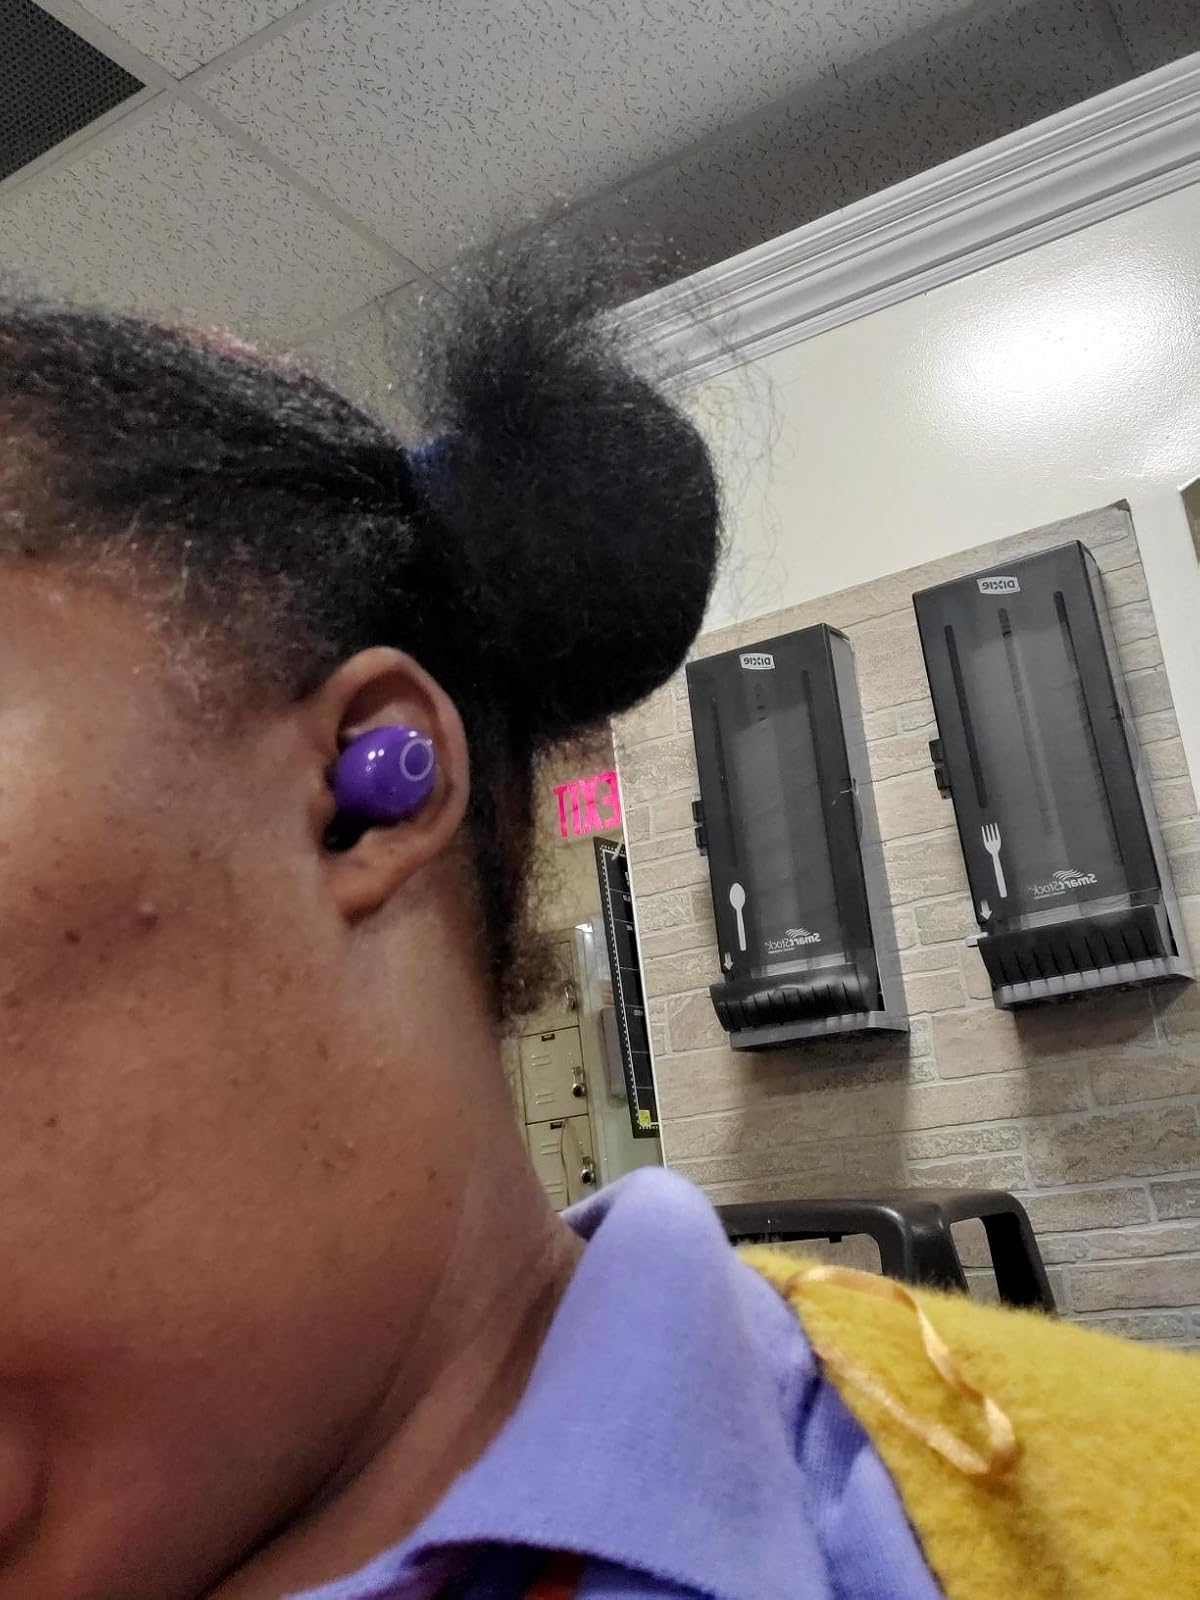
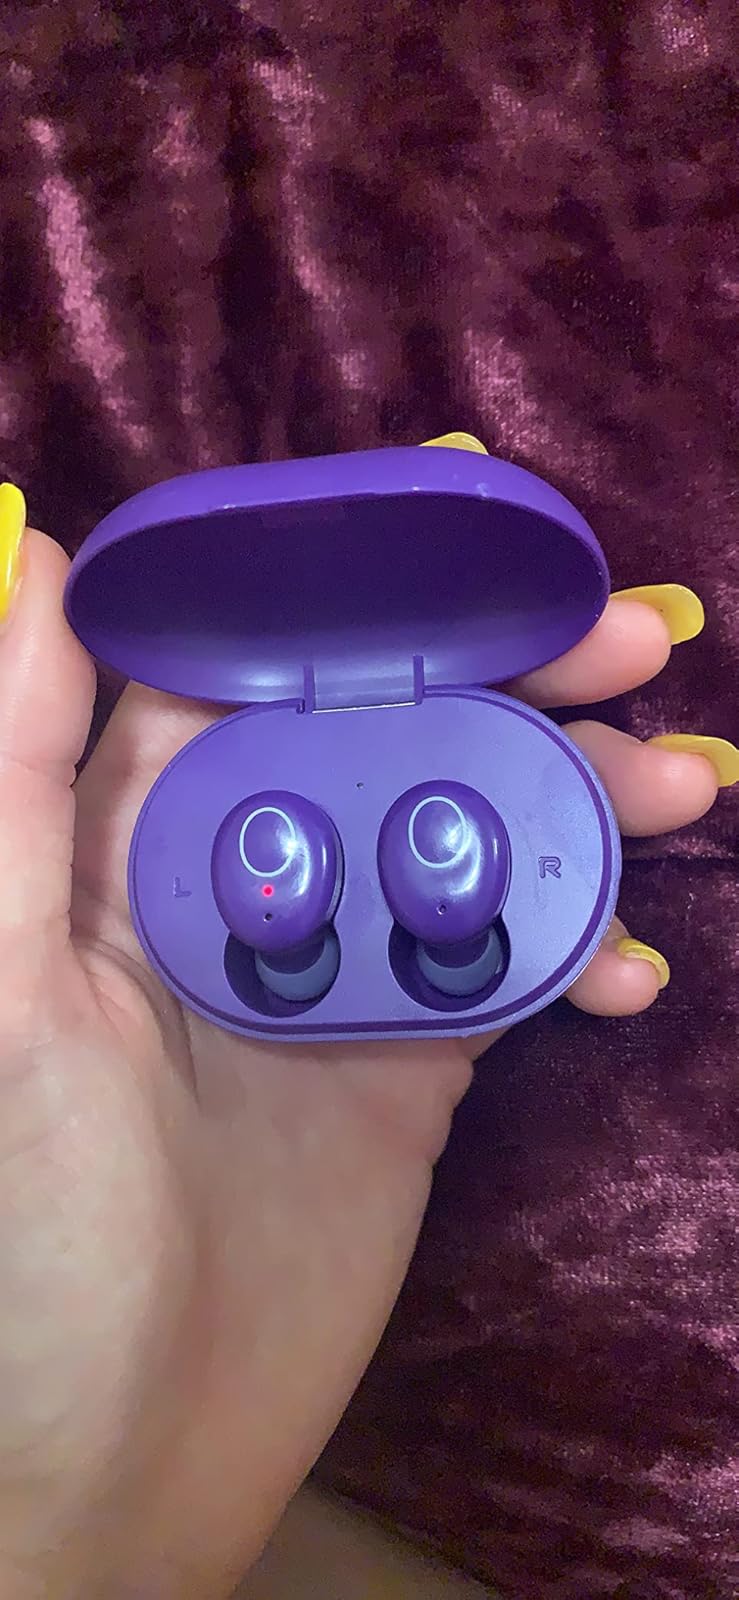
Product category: earbuds
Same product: yes